Latvia–Russia relations

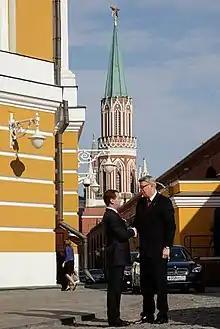
Zatlers meeting with Medvedev in the Moscow Kremlin.

President Valdis Zatlers attended the Moscow Victory Day Parade on Red Square on 9 May 2010, attending the 65th VE Day celebrations. President Vaira Vīķe-Freiberga previously had attended the 60th anniversary event in 2005. In December 2010, Zatlers made his first state visit to Moscow, with the four-day visit including talks with Russian President Dmitry Medvedev, as well as Prime Minister Vladimir Putin, Moscow Mayor Yuri Luzhkov and Patriarch Kirill of Moscow. The following year, Kremlin Chief of Staff Sergei Naryshkin made a working visit to Latvia.